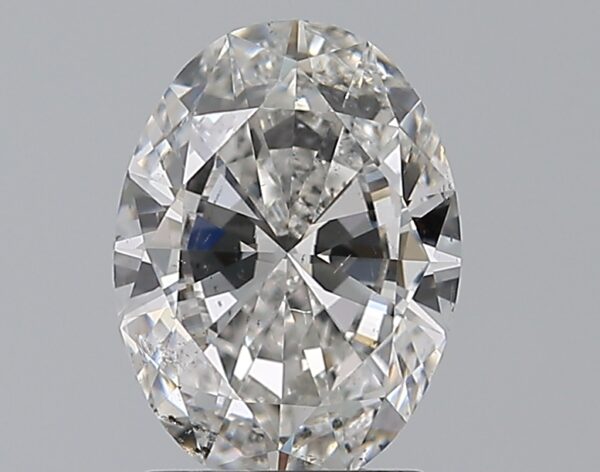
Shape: oval
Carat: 1.5
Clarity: SI1
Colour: F
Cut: EX
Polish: EX
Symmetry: EX
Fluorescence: N
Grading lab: GIA
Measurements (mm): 8.92 x 6.6 x 3.83